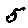
Label: 5